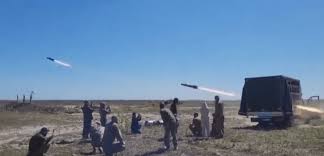
Label: Self Propelled Artillery